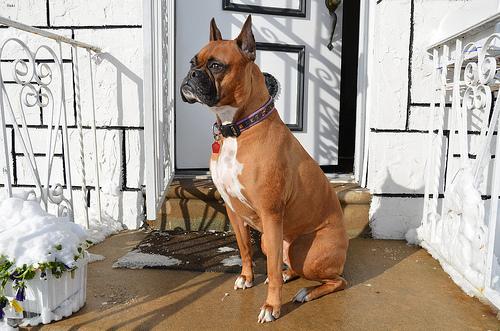
Breed: boxer